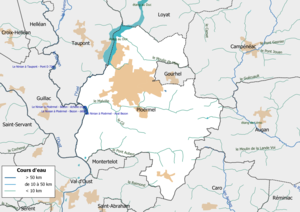
Carte du réseau hydrographique de la commune de Ploërmel.
Ploërmel [ploɛʁmɛl] est une commune française située dans le département du Morbihan, en région Bretagne.